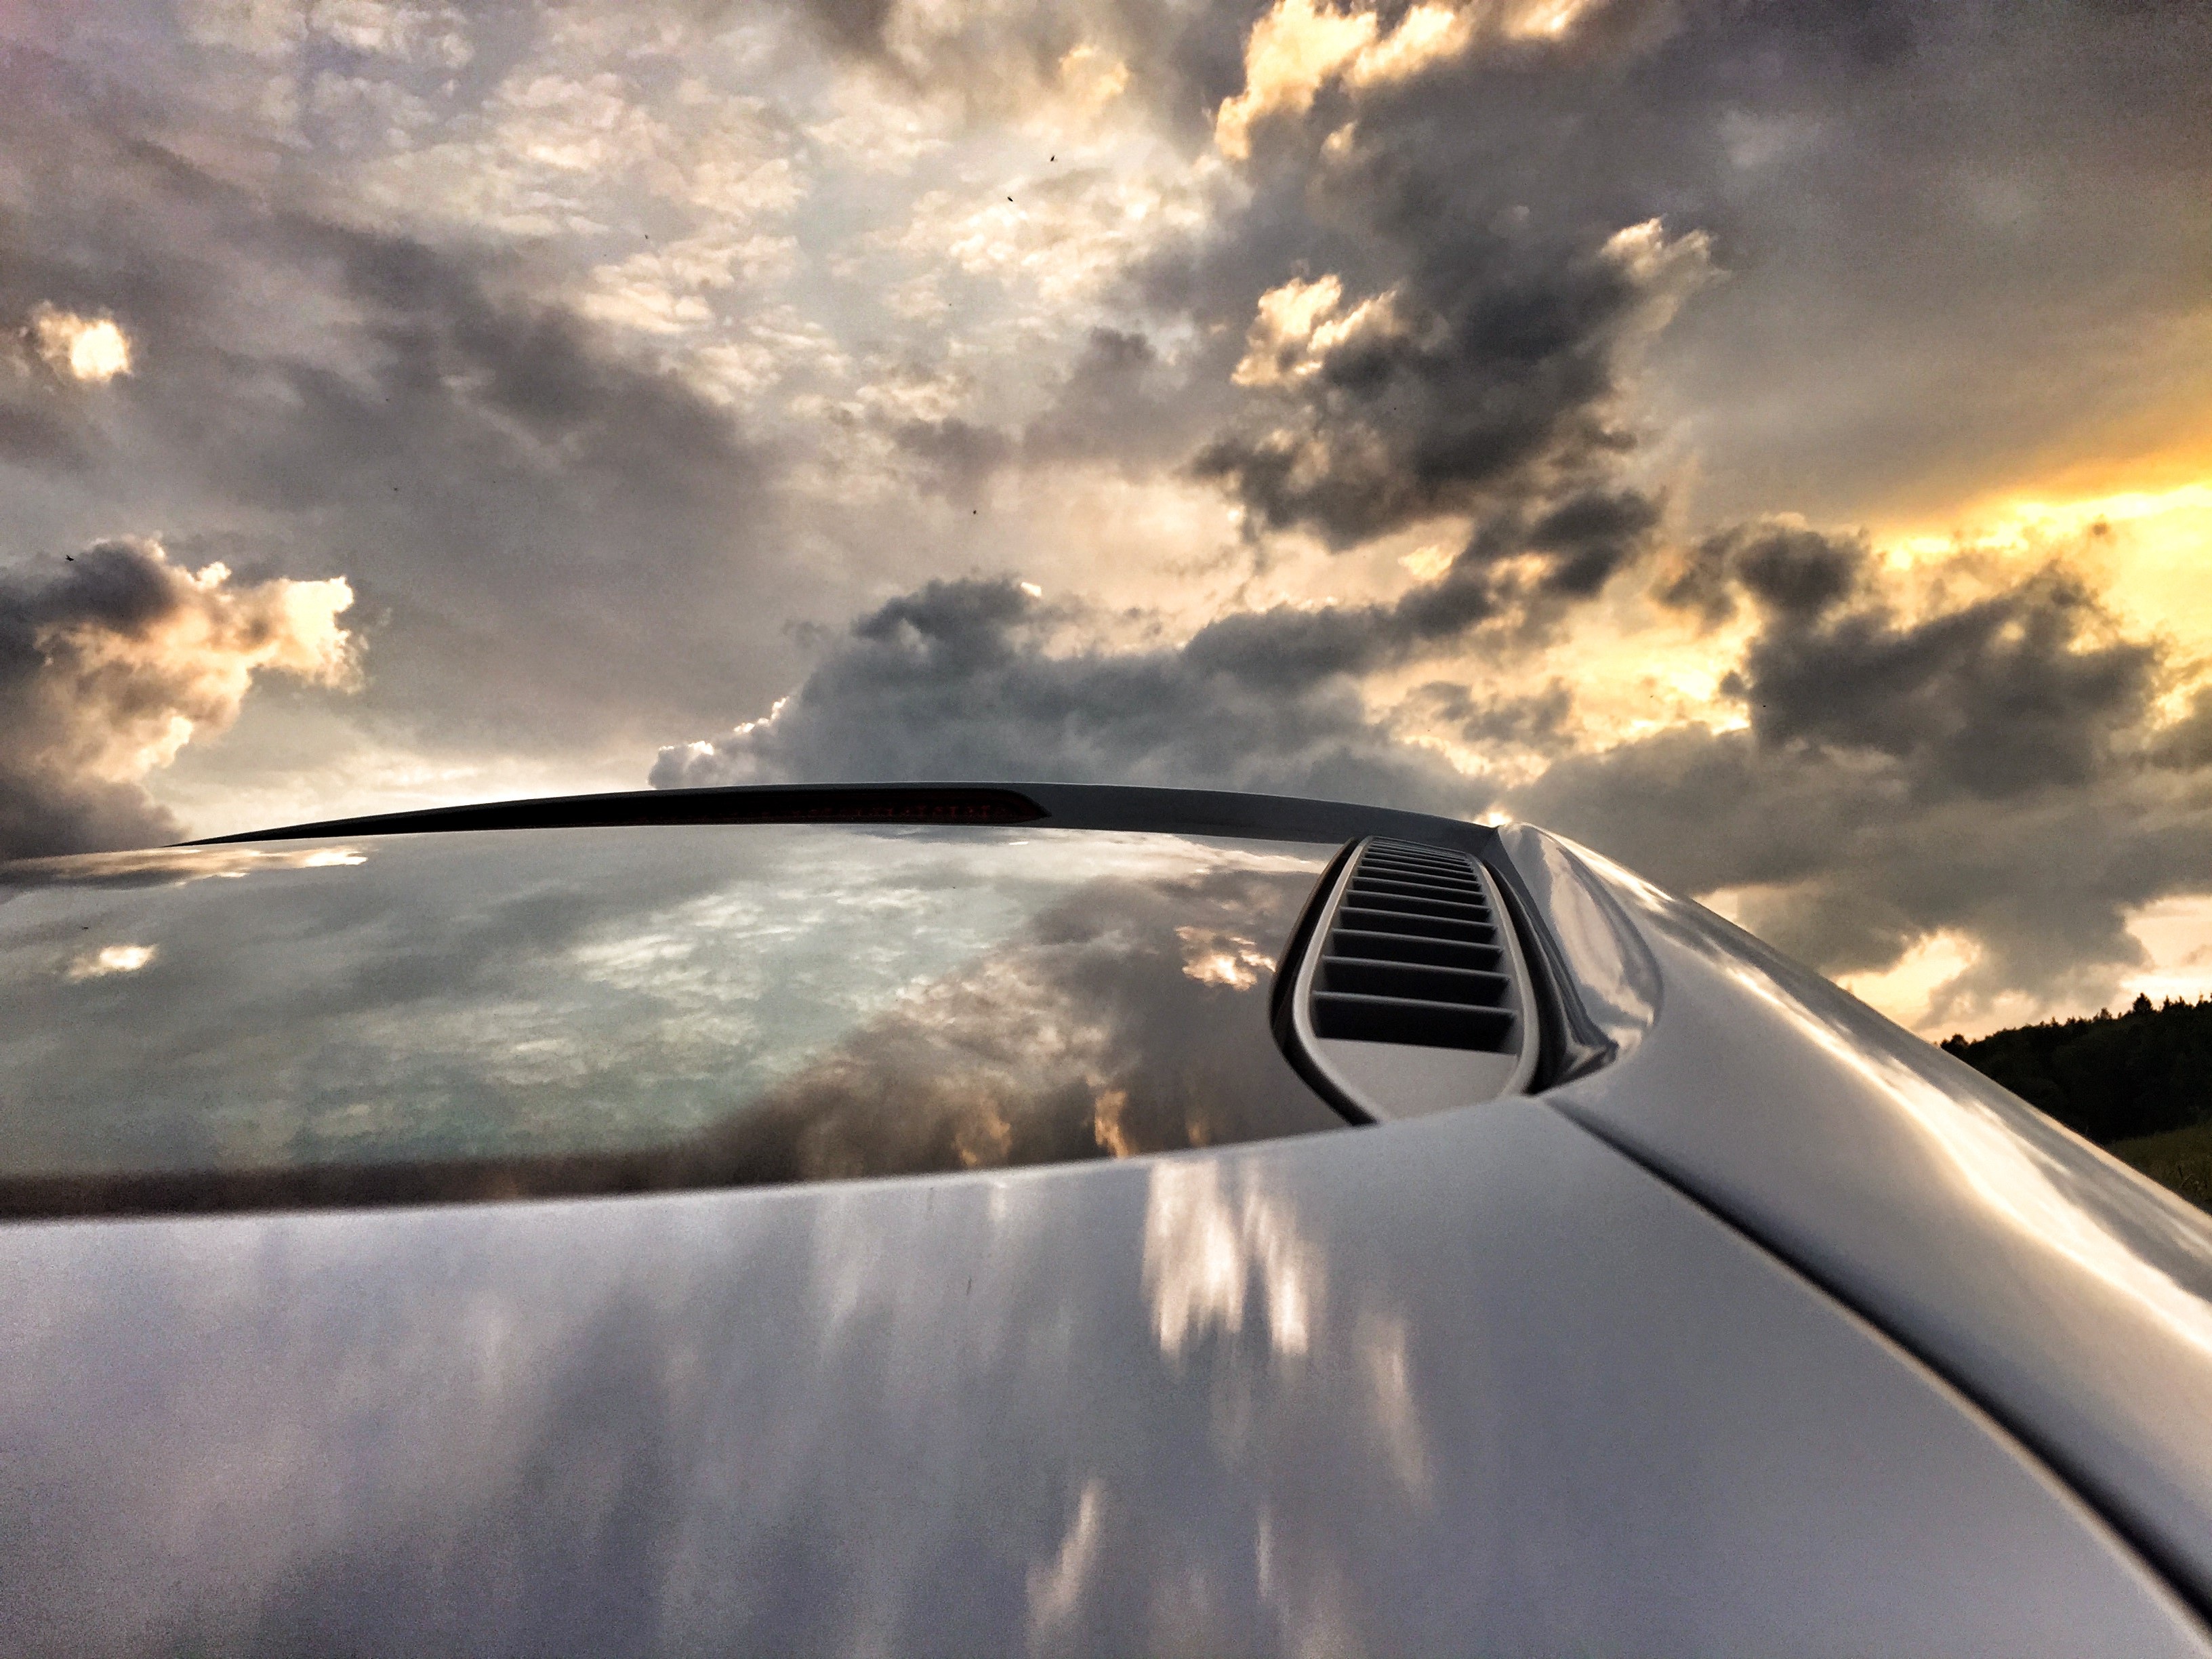
landscape, nature, cloud, sky, sunset, road, sport, car, sunlight, driving, summer, reflection, vehicle, storm, auto, sports car, clouds, background, thunderstorm, audi, pkw, forward, super sports car, marlene, super sport, automobile make, automotive exterior, atmosphere of earth